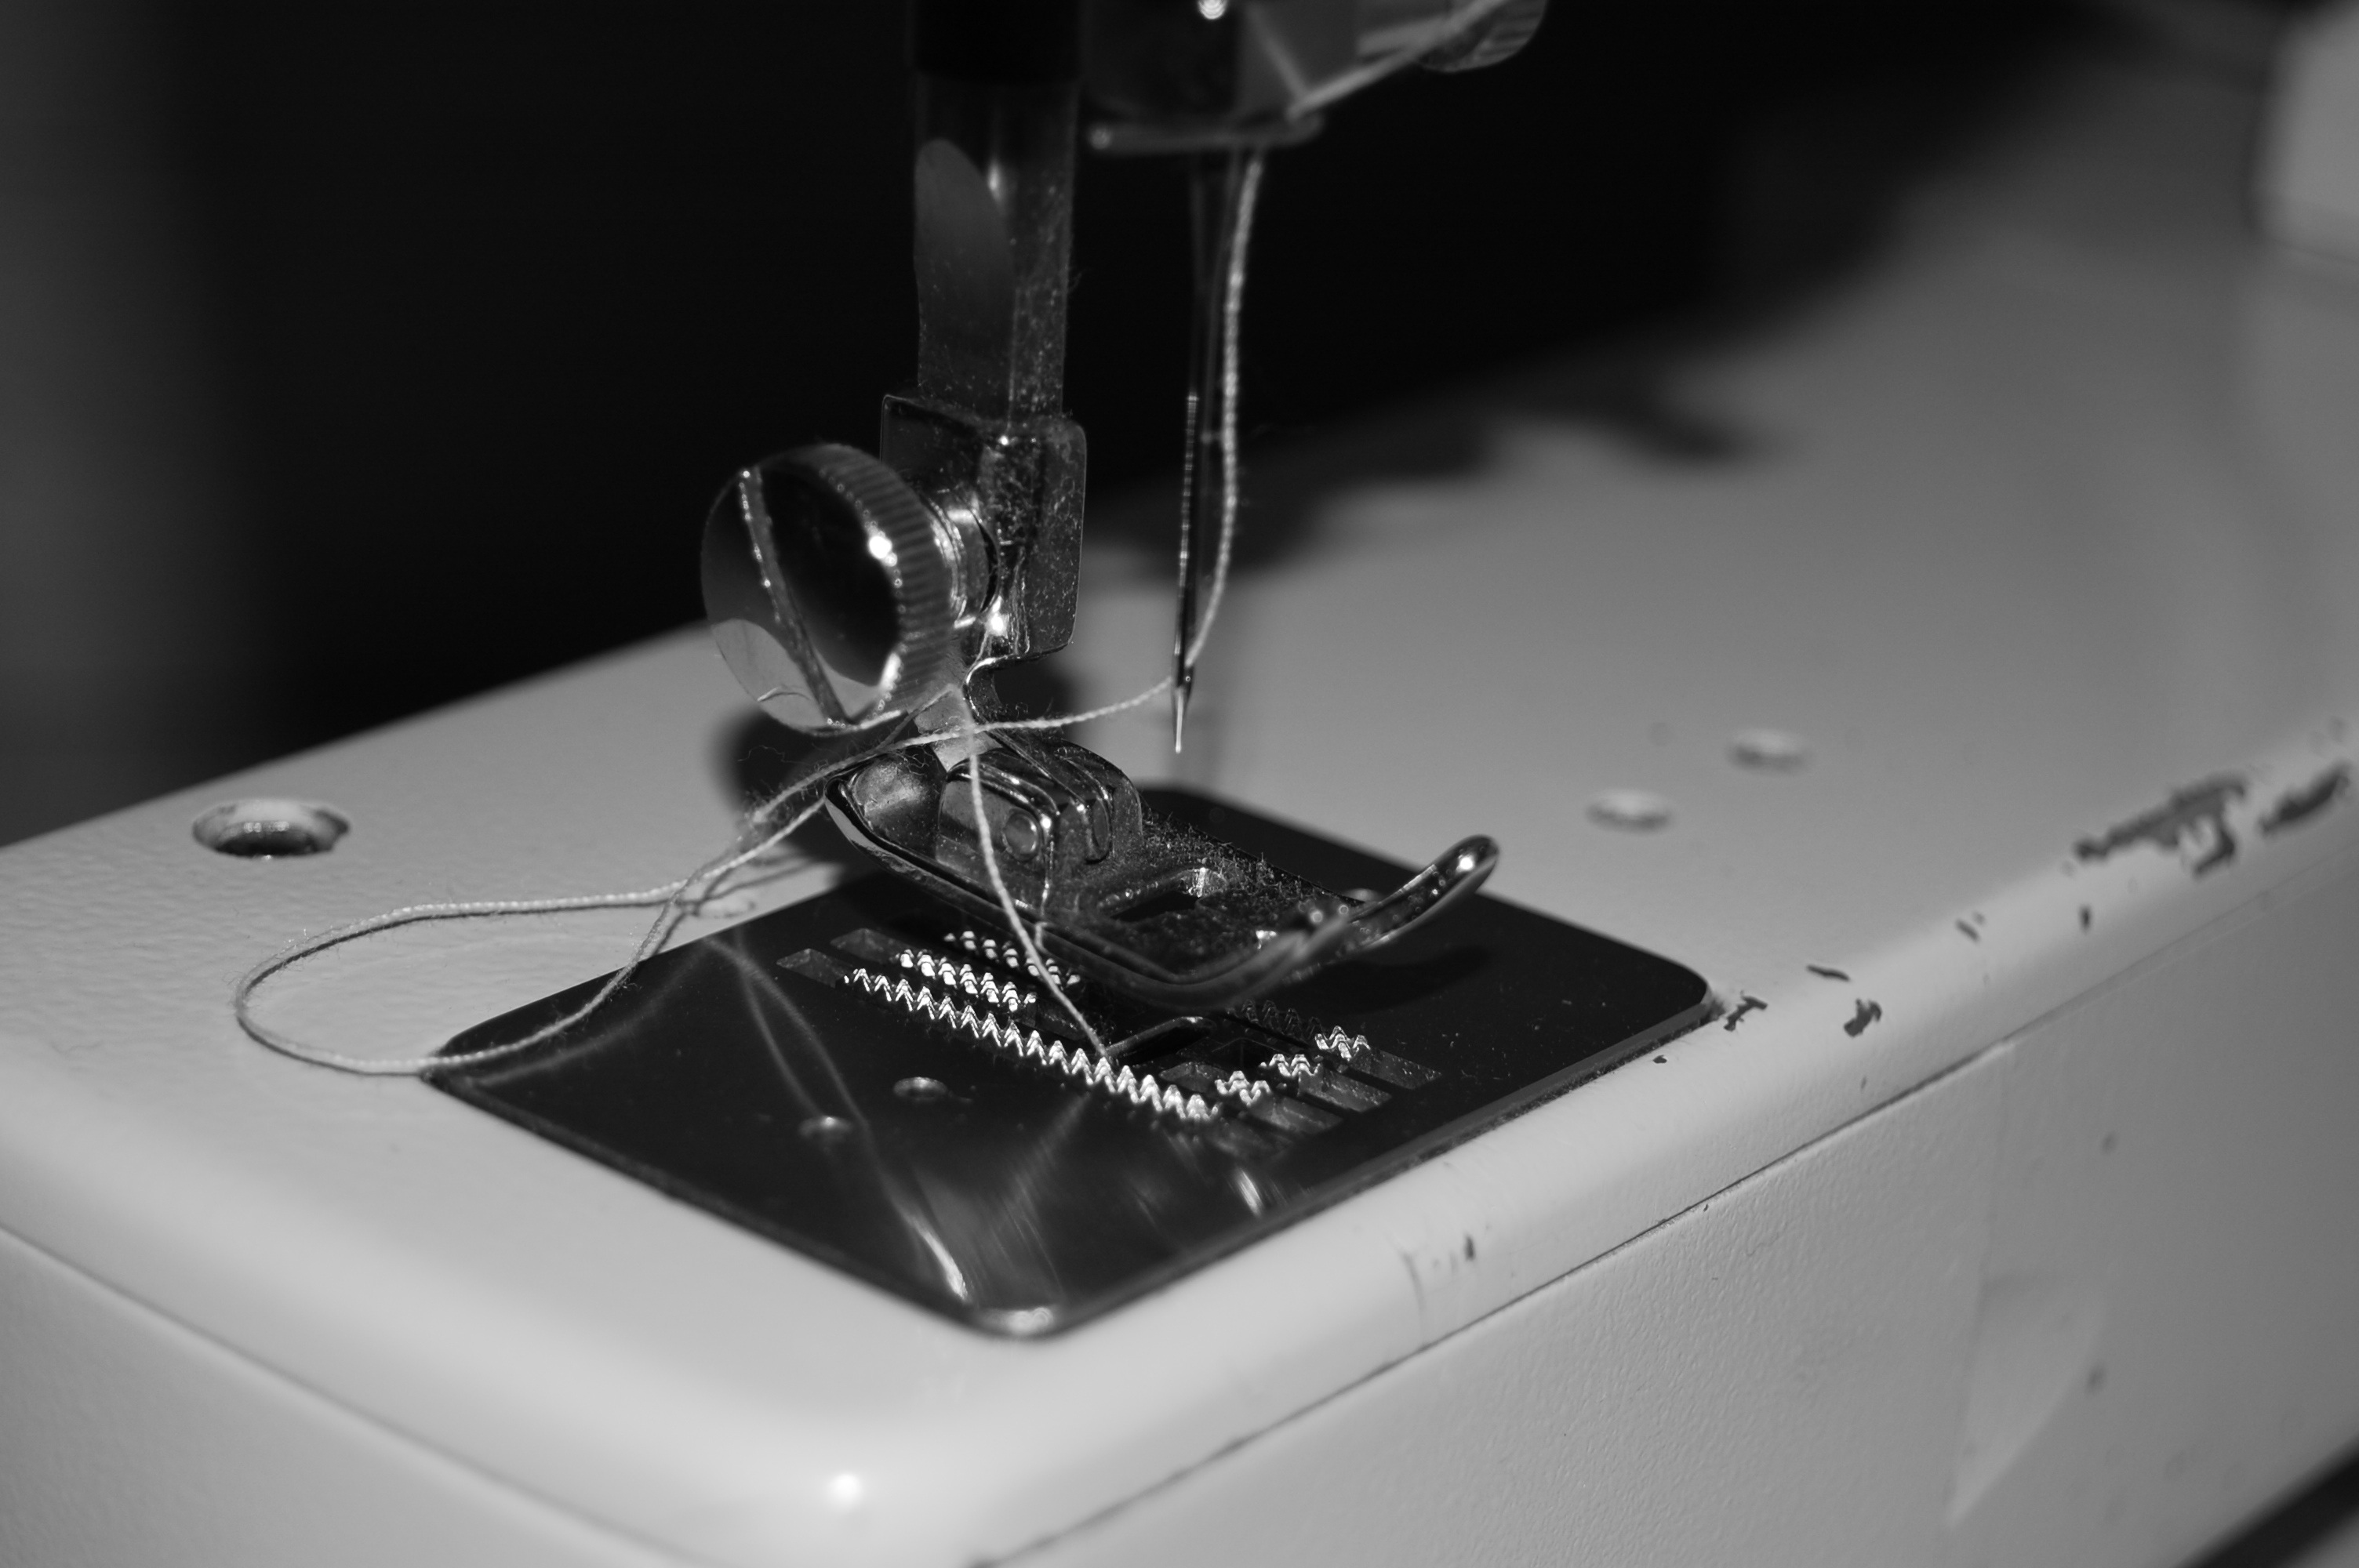
needle, black and white, white, wheel, glass, craft, black, monochrome, sewing machine, thread, art, tailoring, monochrome photography